Mary Grew

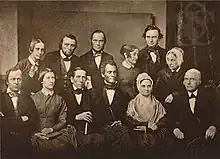
Back row, from left to right, are Mary Grew, E. M. Davis, Haworth Wetherald, , J. Miller McKim, and . Front row, from left to right, are Oliver Johnson, Mrs. , Benjamin C. Bacon, , , and .

Back in Philadelphia, Mary Grew continued to excel as a writer and speaker for the cause. She frequently spoke alongside Sojourner Truth, both before the Civil War and after. In 1853, Grew and Truth spoke at a meeting of the Female Anti-Slavery Society; and they both spoke at the organizing meeting of the Pennsylvania Woman Suffrage Association in December 1869.